Area 51

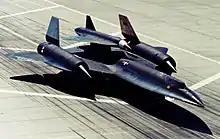
The D-21 mounted on the back of the M-21. Note the intake cover on the drone, which was used on early flights.

Security was enhanced for the arrival of OXCART and the small mine was closed in the Groom basin. In January 1962, the Federal Aviation Administration (FAA) expanded the restricted airspace in the vicinity of Groom Lake, and the lakebed became the center of a addition to restricted area R-4808N. The CIA facility received eight USAF F-101 Voodoos for training, two T-33 Shooting Star trainers for proficiency flying, a C-130 Hercules for cargo transport, a U-3A for administrative purposes, a helicopter for search and rescue, and a Cessna 180 for liaison use, and Lockheed provided an F-104 Starfighter for use as a chase plane.